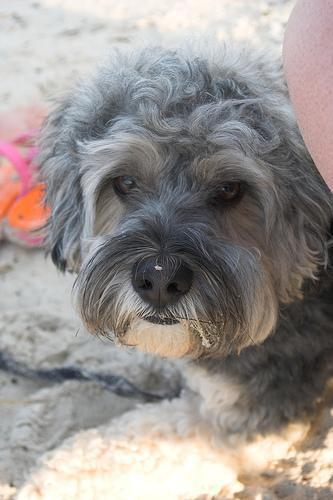
Dandie_Dinmont